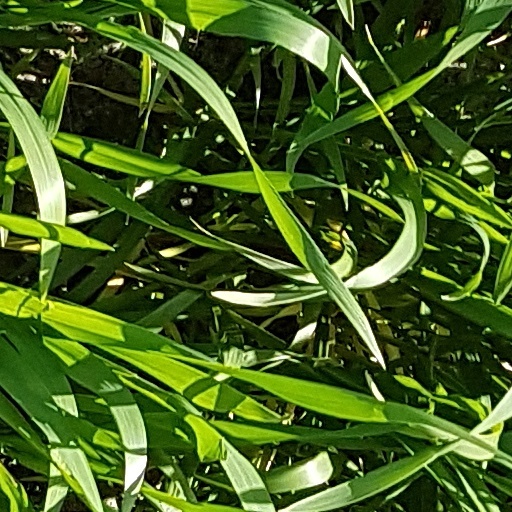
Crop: wheat